Federico Burdisso

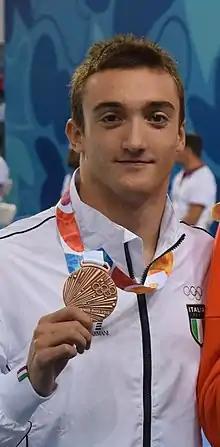
Burdisso at 2018

Federico Burdisso (born 20 September 2001) is an Italian swimmer. He won a bronze medal in Men's 200 metre butterfly, and Men's 4 × 100 metre medley relay, at the 2020 Summer Olympics.